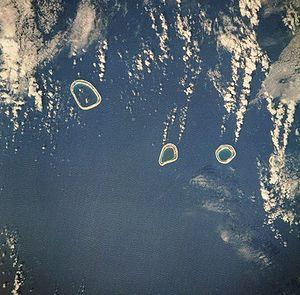
Le groupe Actéon ou îles du groupe Actéon est un archipel de France situé dans l'océan Pacifique, dans l'archipel des Tuamotu. Il est composé des quatre atolls de Matureivavao, Tenarunga, Vahanga et Tenararo.